Turkic history

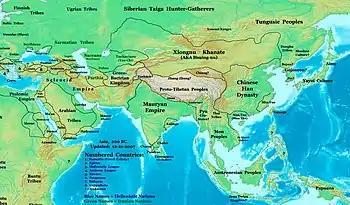
Map of Asia, 200 BC

Although there are debates about its inception, the history of the Turks is an important part of world history. The history of all people that emerged in Eurasia and North Africa has been affected by the movements of the Turks to some degree. Turks also played an important role in bringing Eastern cultures to the West and Western cultures to the East. Their own religion became the pioneer and defender of the foreign religions they adopted after Tengrism, and they helped their spread and development (Manichaeism, Judaism, Buddhism, Orthodox, Nestorian Christianity and Islam).